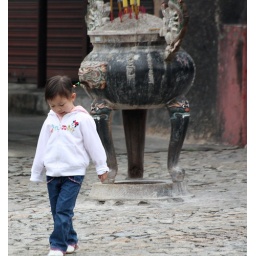
In Macau I spotted this little girl by a Buddhist shrine, right next to a ruined Catholic church